Ohai Railway Board

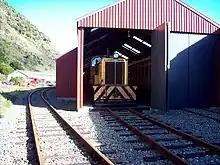
Ohai Railway Board no. 2, a diesel shunting locomotive, at the depot of railway preservation group Steam Incorporated in Paekākāriki on 7 July 2007.

The Ohai Railway Board (ORB) was a short railway in Southland, New Zealand. The railway line itself still exists as the Ohai branch line, but the ORB was dissolved in 1990, and in 1992 the Southland District Council sold the board's assets to New Zealand Rail Limited.